Irrfan Khan filmography

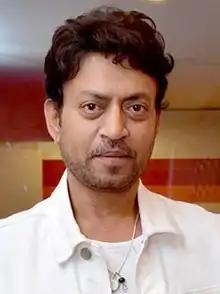
A photograph of Irrfan Khan in 2015

Irrfan Khan (7 January 1967– 29 April 2020) was an Indian actor who worked in Indian and British-American films. His on-screen debut was a minor role in Mira Nair's "Salaam Bombay!" in 1988. He followed this with appearances in a variety of television shows in the late 1980s to 1990s including playing ʽAbd al-Qadir Badayuni in "Bharat Ek Khoj" (1988), Makhdoom Mohiuddin in "Kahkashan" (1991), Vladimir Lenin in "Lal Ghas Per Neele Ghodey" (1992), a dual role in "Chandrakanta" (1994), and Valmiki in "Jai Hanuman" (1997). Khan found his television work unfulfilling and considered quitting acting.